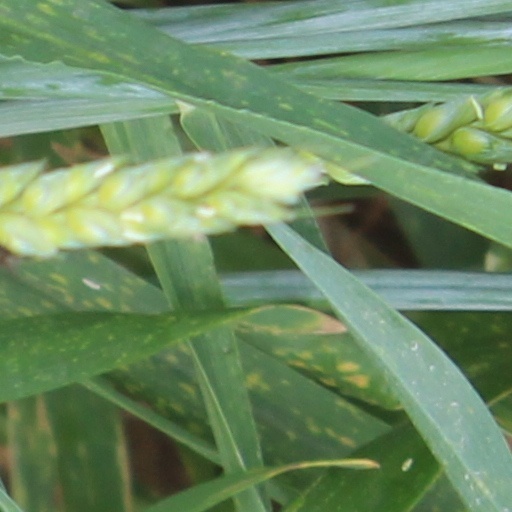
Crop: wheat